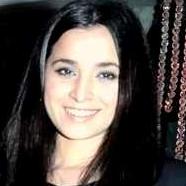
Age: 38